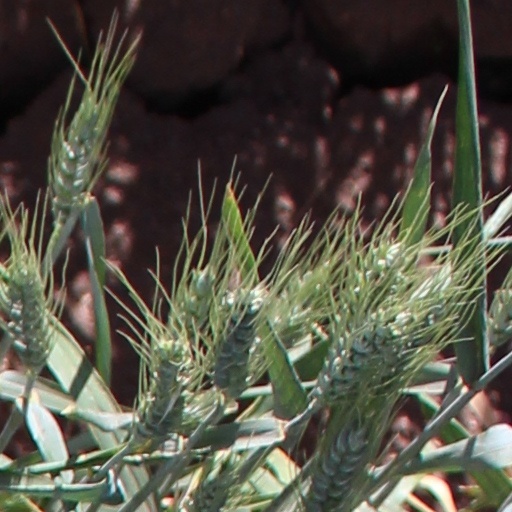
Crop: wheat